Return to Sender (2015 film)

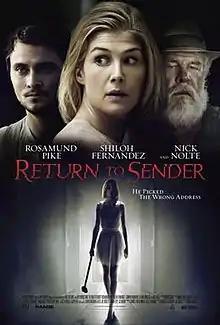
Theatrical film poster

Return to Sender is a 2015 American rape and revenge psychological thriller film directed by Fouad Mikati and starring Rosamund Pike, Shiloh Fernandez, and Nick Nolte.